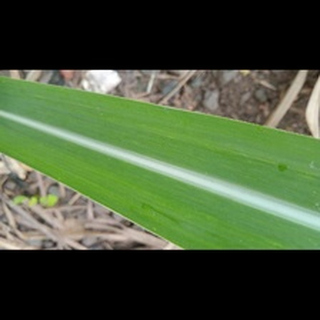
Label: healthy_sugarcane